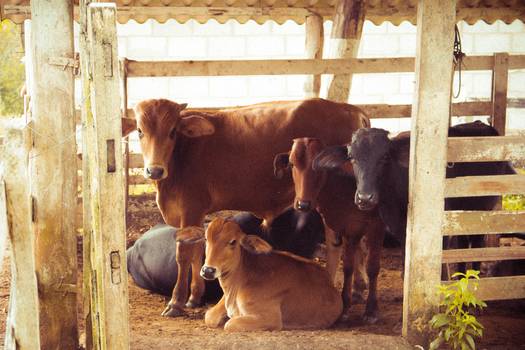
Label: No Watermark